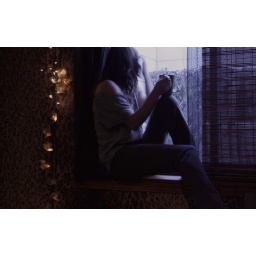
sitting in my window drinking tea while I was sick